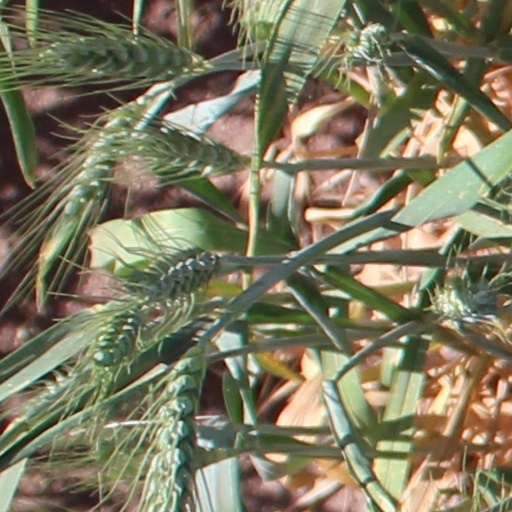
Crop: wheat